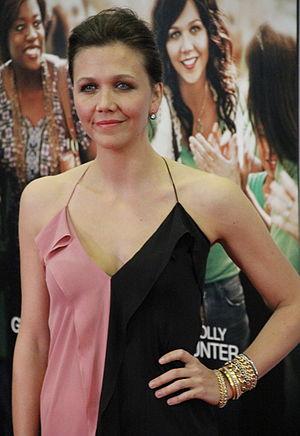
De leurs propres ailes est un film américain de Daniel Barnz, sorti en 2012 aux États-Unis et en France en janvier 2017, en DVD.